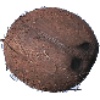
Label: cocos